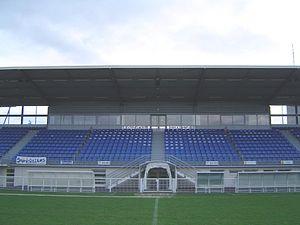
Le stade de football de Saint-Lô
Le stade Louis-Villemer est le stade principal de Saint-Lô. Le FC Saint-Lô, le club de la ville, y réside.
Saint-Lô est une commune française de 19 116 habitants, située dans le département de la Manche et la région Normandie. Deuxième plus grande ville de la Manche par le nombre d'habitants après Cherbourg-en-Cotentin, elle accueille la préfecture du département. Elle est également chef-lieu d'un arrondissement et bureau centralisateur de deux cantons.